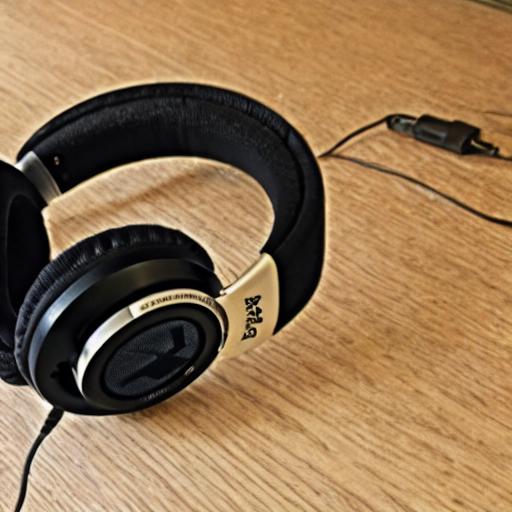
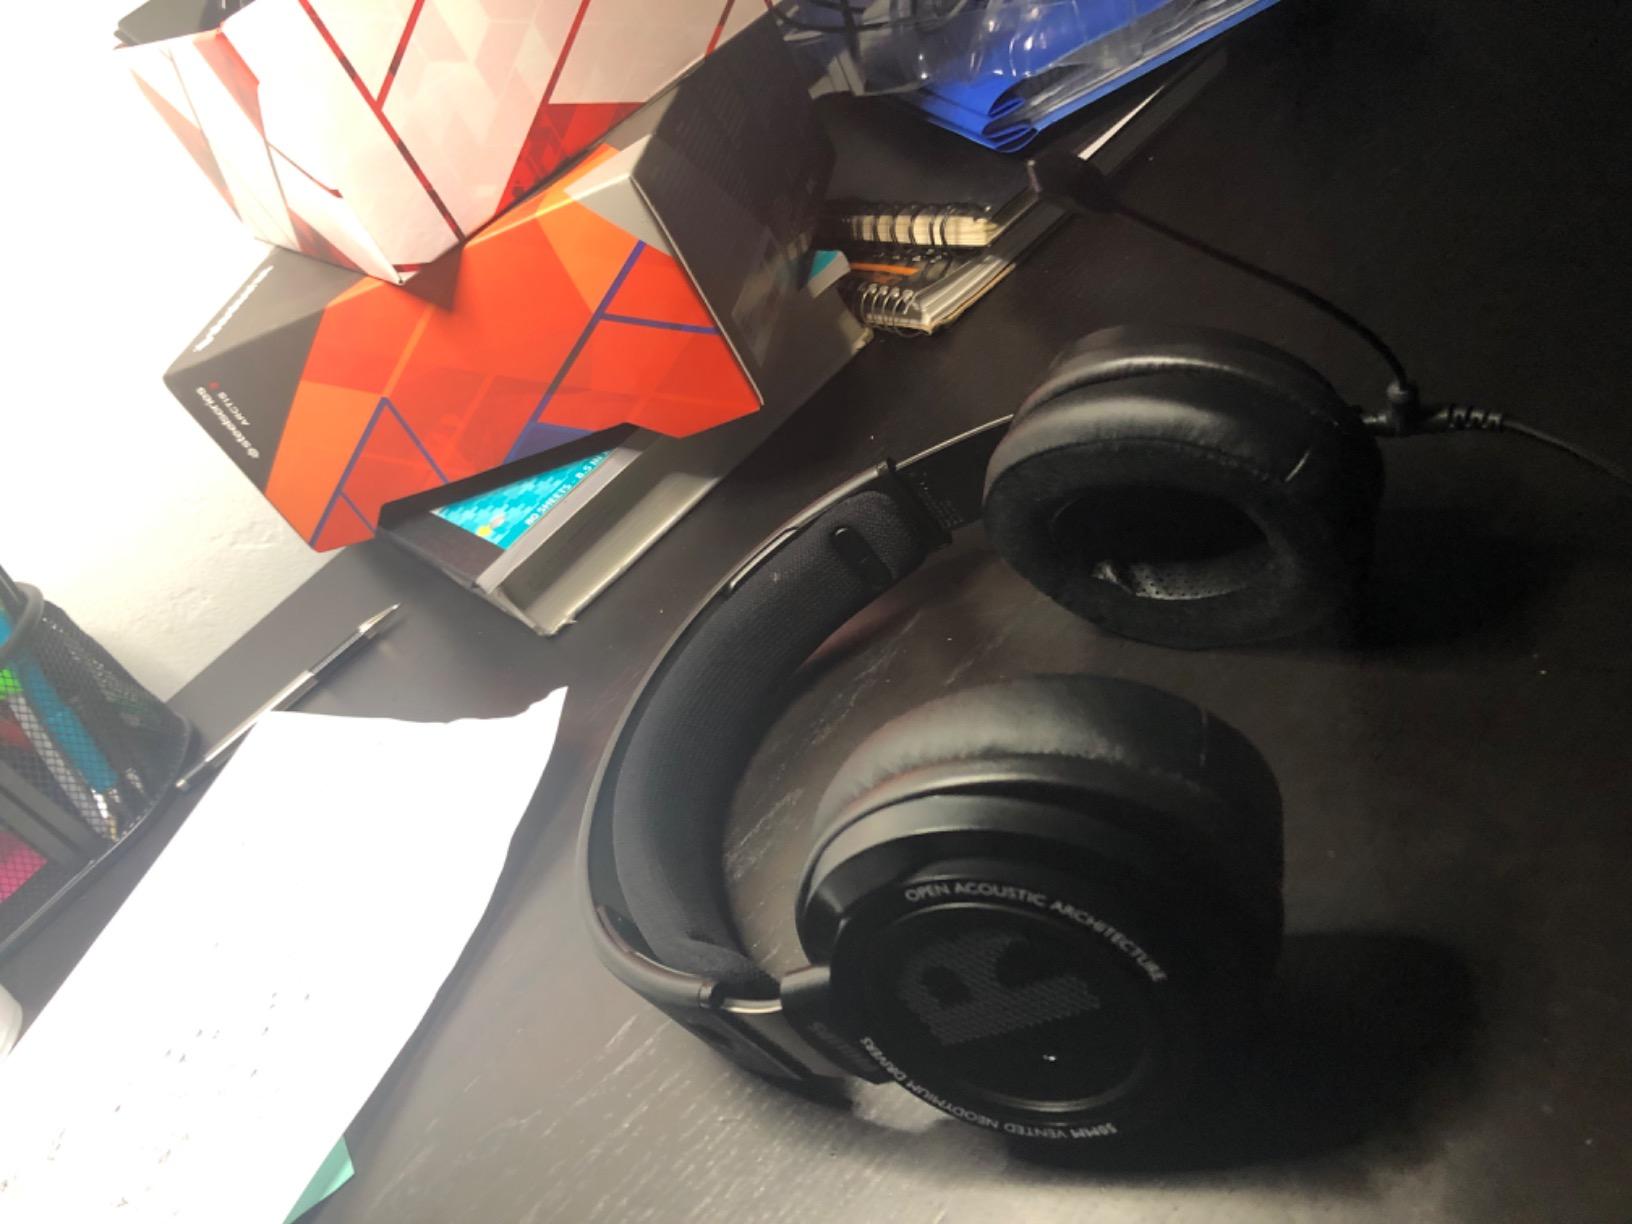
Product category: headphones
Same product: no